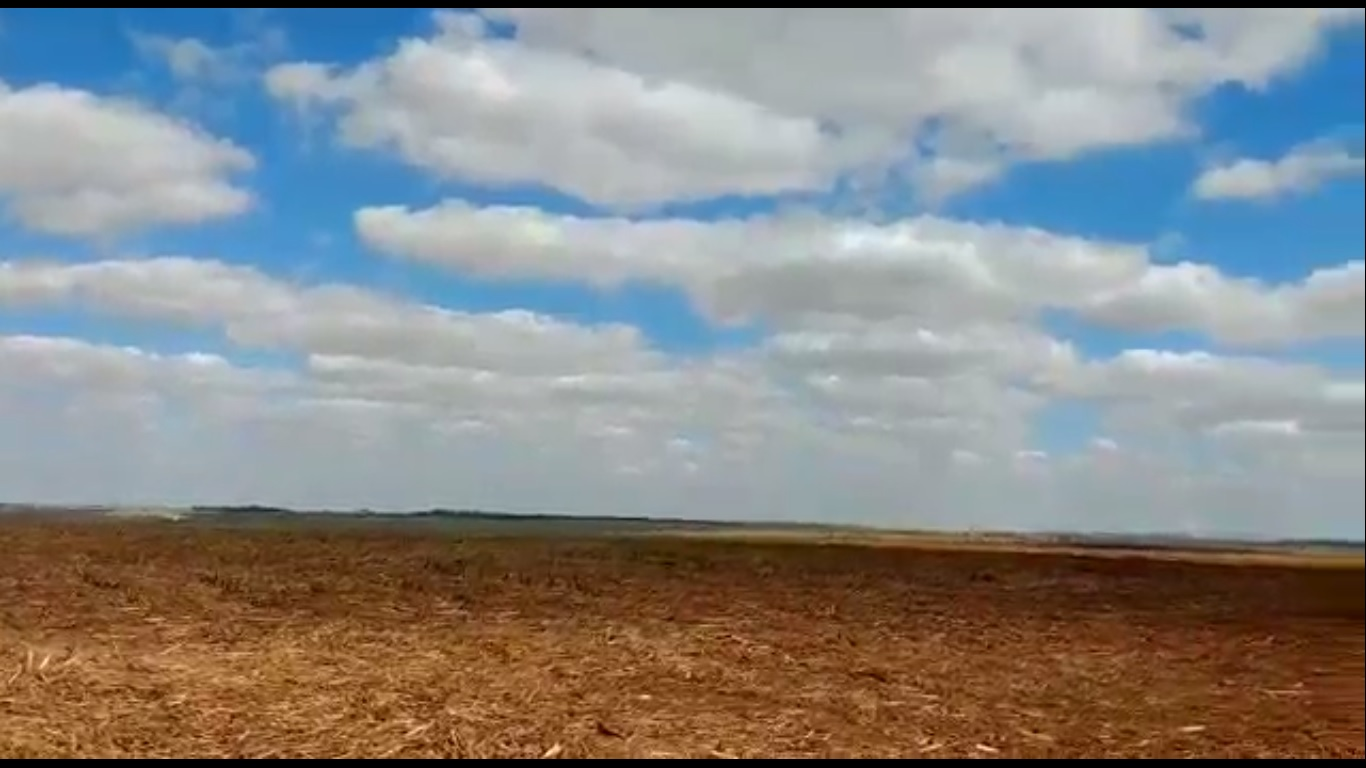
Fire: no
Smoke: no